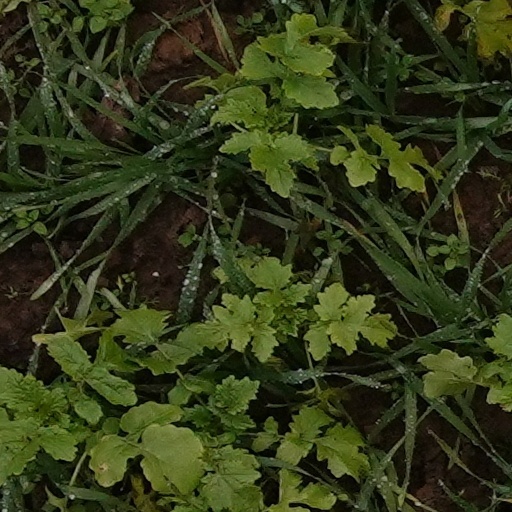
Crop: wheat